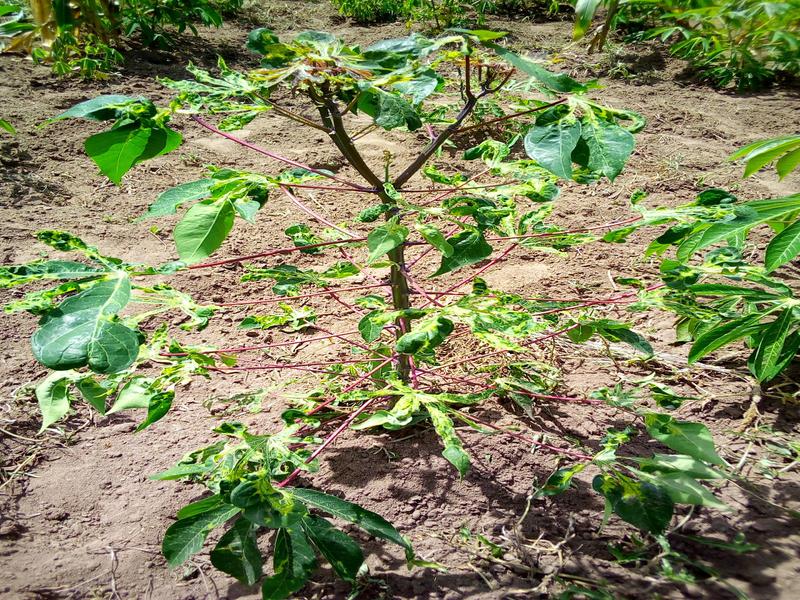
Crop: cassava
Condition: mosaic_disease